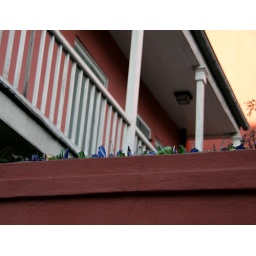
Broken glass on top of a wall in New Orleans